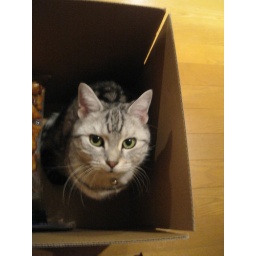
cat in a box